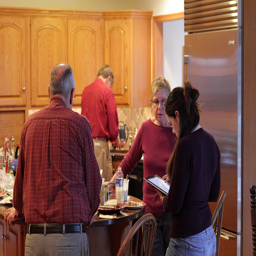
A family gathers around the kitchen table and talks
Four people standing in a kitchen doing different tasks.
A group of people standing in a kitchen.
Conversation and snacks amongst family in a suburban kitchen
A family is gathered around the kitchen counter.